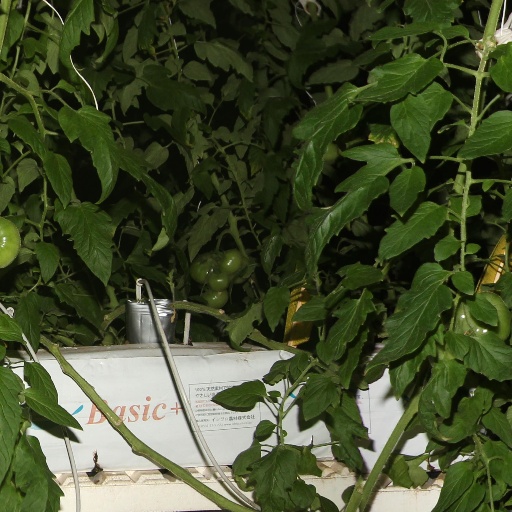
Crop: tomato